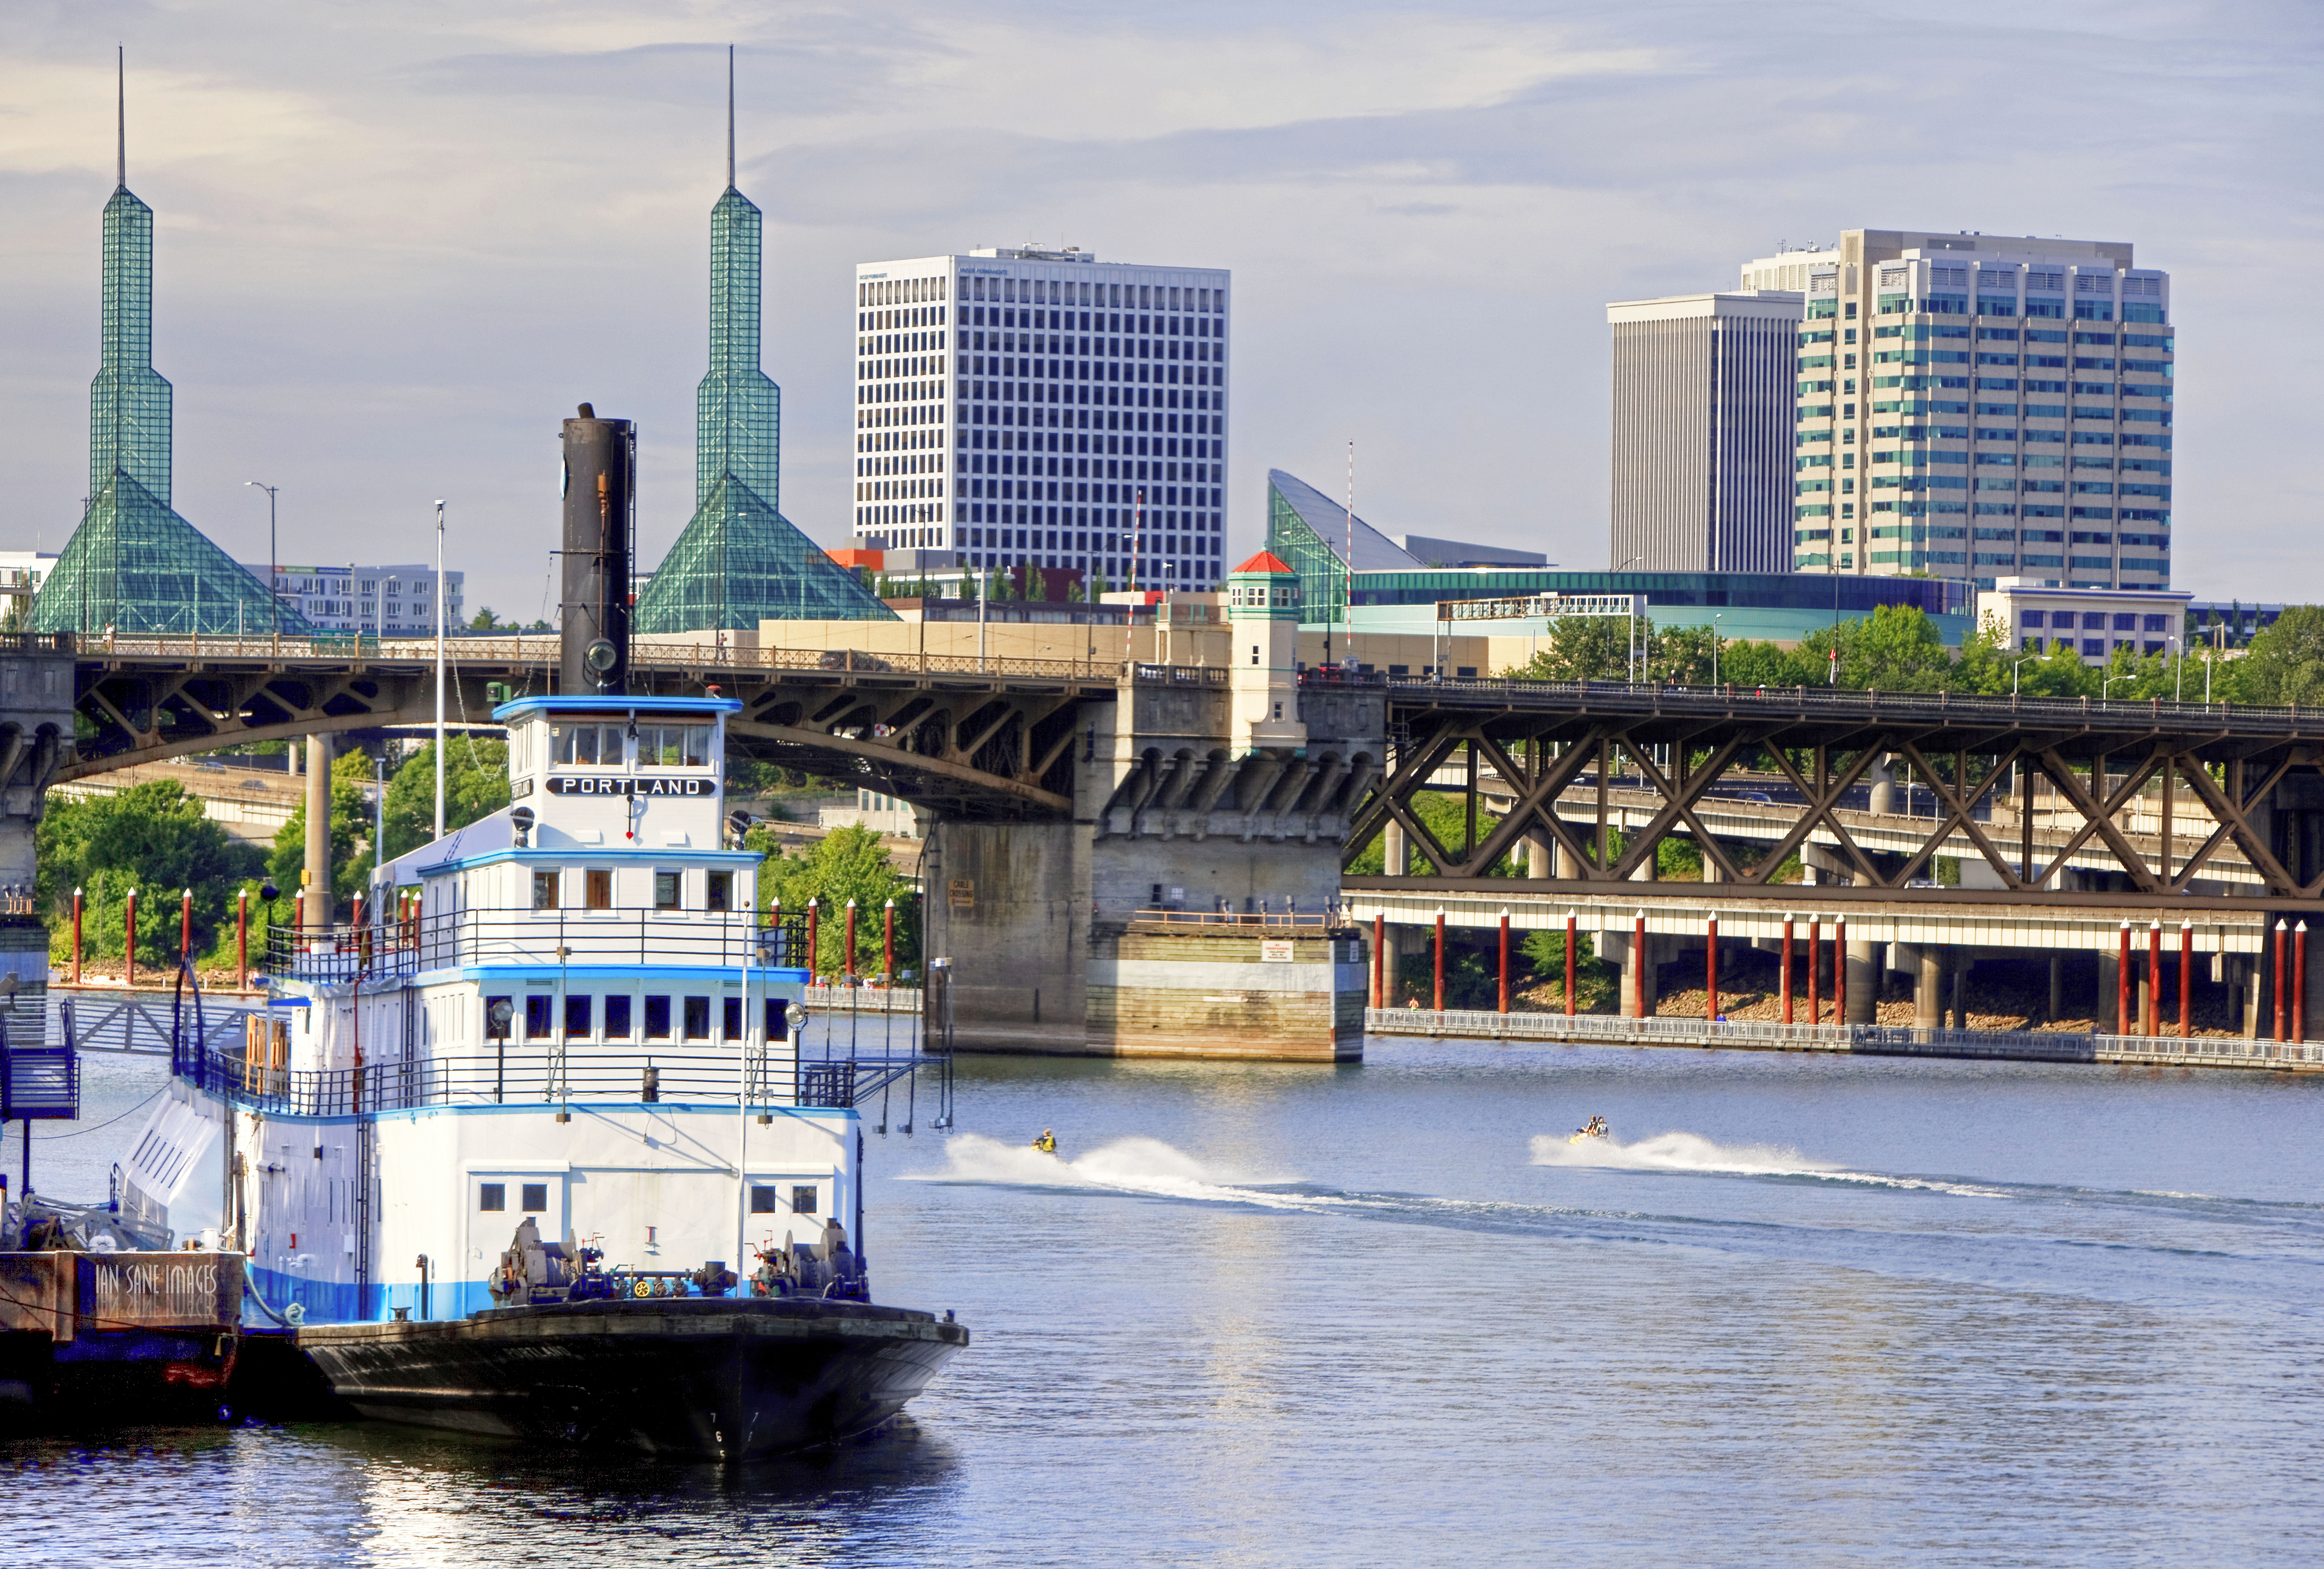
tree, water, sky, boat, bridge, skyline, camera, wave, city, skyscraper, river, ship, cityscape, downtown, daytime, transport, reflection, museum, lens, canon, park, harbor, two, marina, port, waterfront, waterway, tower block, ferry, eos, cool image, is, spires, mark, ii, 5d, center, runners, channel, images, usm, twin, maritime, watercraft, i, f28l, tom, oregon, portland, metropolis, convention, ian, sane, ef70200mm, willamette, burnside, mccall, passenger ship, urban area, metropolitan area, water transportation